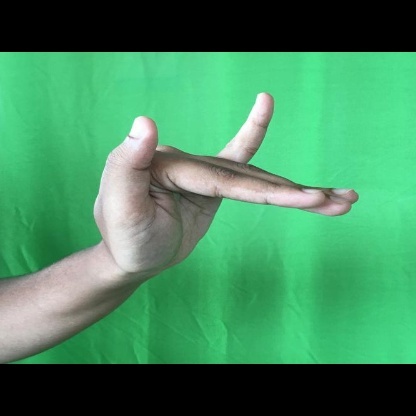
Mudra: Mrigasirsha